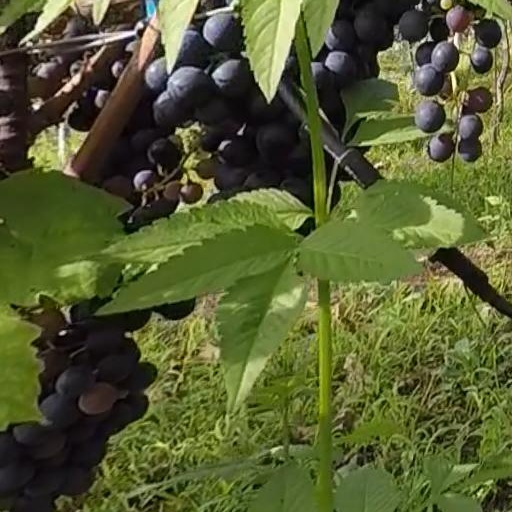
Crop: grape